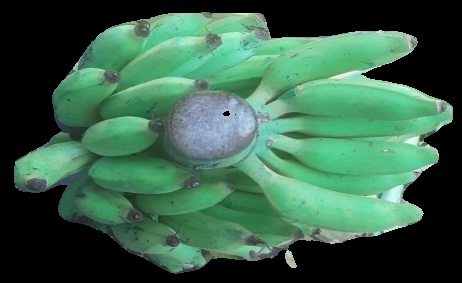
Variety: elakki-bale
Grade: grade2